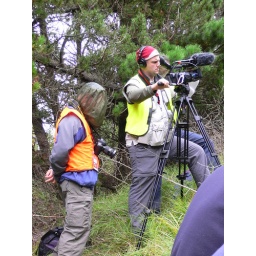
&amp;quot;Bad sound man! Stand there with your head in a plastic bag and think about what you've done!&amp;quot;